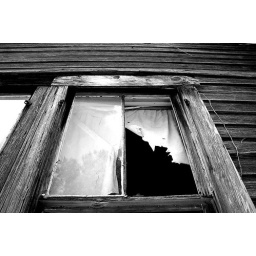
Broken window on the Lance house near Fort White, Florida.